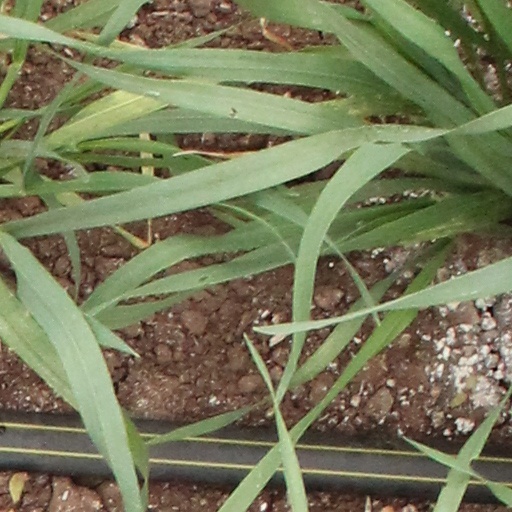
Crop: wheat